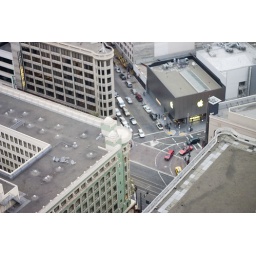
The apple store in its home town from the top of the Mariot